Camille Claudel 1915

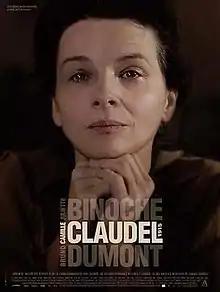
Film poster

Camille Claudel 1915 is a 2013 French biographical film written and directed by Bruno Dumont. The film premiered in competition at the 63rd Berlin International Film Festival.